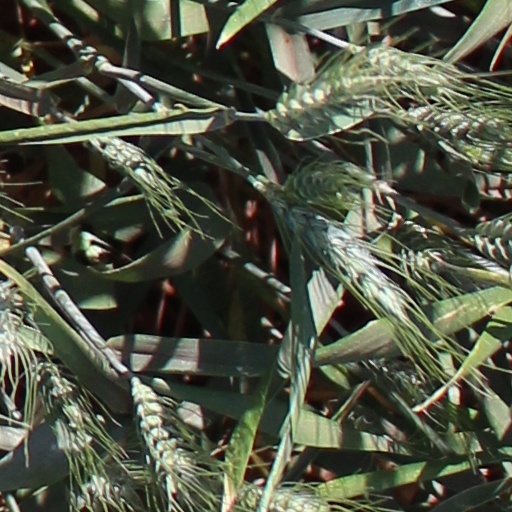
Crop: wheat